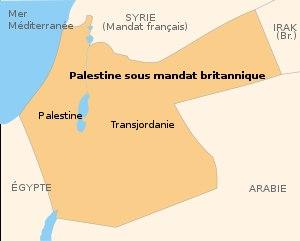
Le Likoud est un parti politique israélien de tendance national-libérale. Le Likoud s'inspire très largement de l'idéologie du Parti révisionniste puis du Hérout, dont il apparaît comme le successeur.
Le Herout est un parti sioniste israélien de droite, créé en 1948.
L’Irgoun, de son nom complet Irgoun Zvaï Leoumi, parfois abrégé en I.Z.L., acronyme lui-même lexicalisé en Etzel, est une organisation armée sioniste en Palestine mandataire, née en 1931 d’une scission de la Haganah, et dirigée à partir de 1943 par Menahem Begin.
Le sionisme est une idéologie politique nationaliste fondée sur un sentiment national juif, apparue au XIXᵉ siècle, et qui entend permettre aux Juifs d'avoir un État en terre d'Israël.
Le Parti sioniste révisionniste est un parti politique juif, sioniste, nationaliste et anti-communiste créé à Paris en 1925 par Vladimir Jabotinsky dans l'objectif de « réviser le sionisme ».